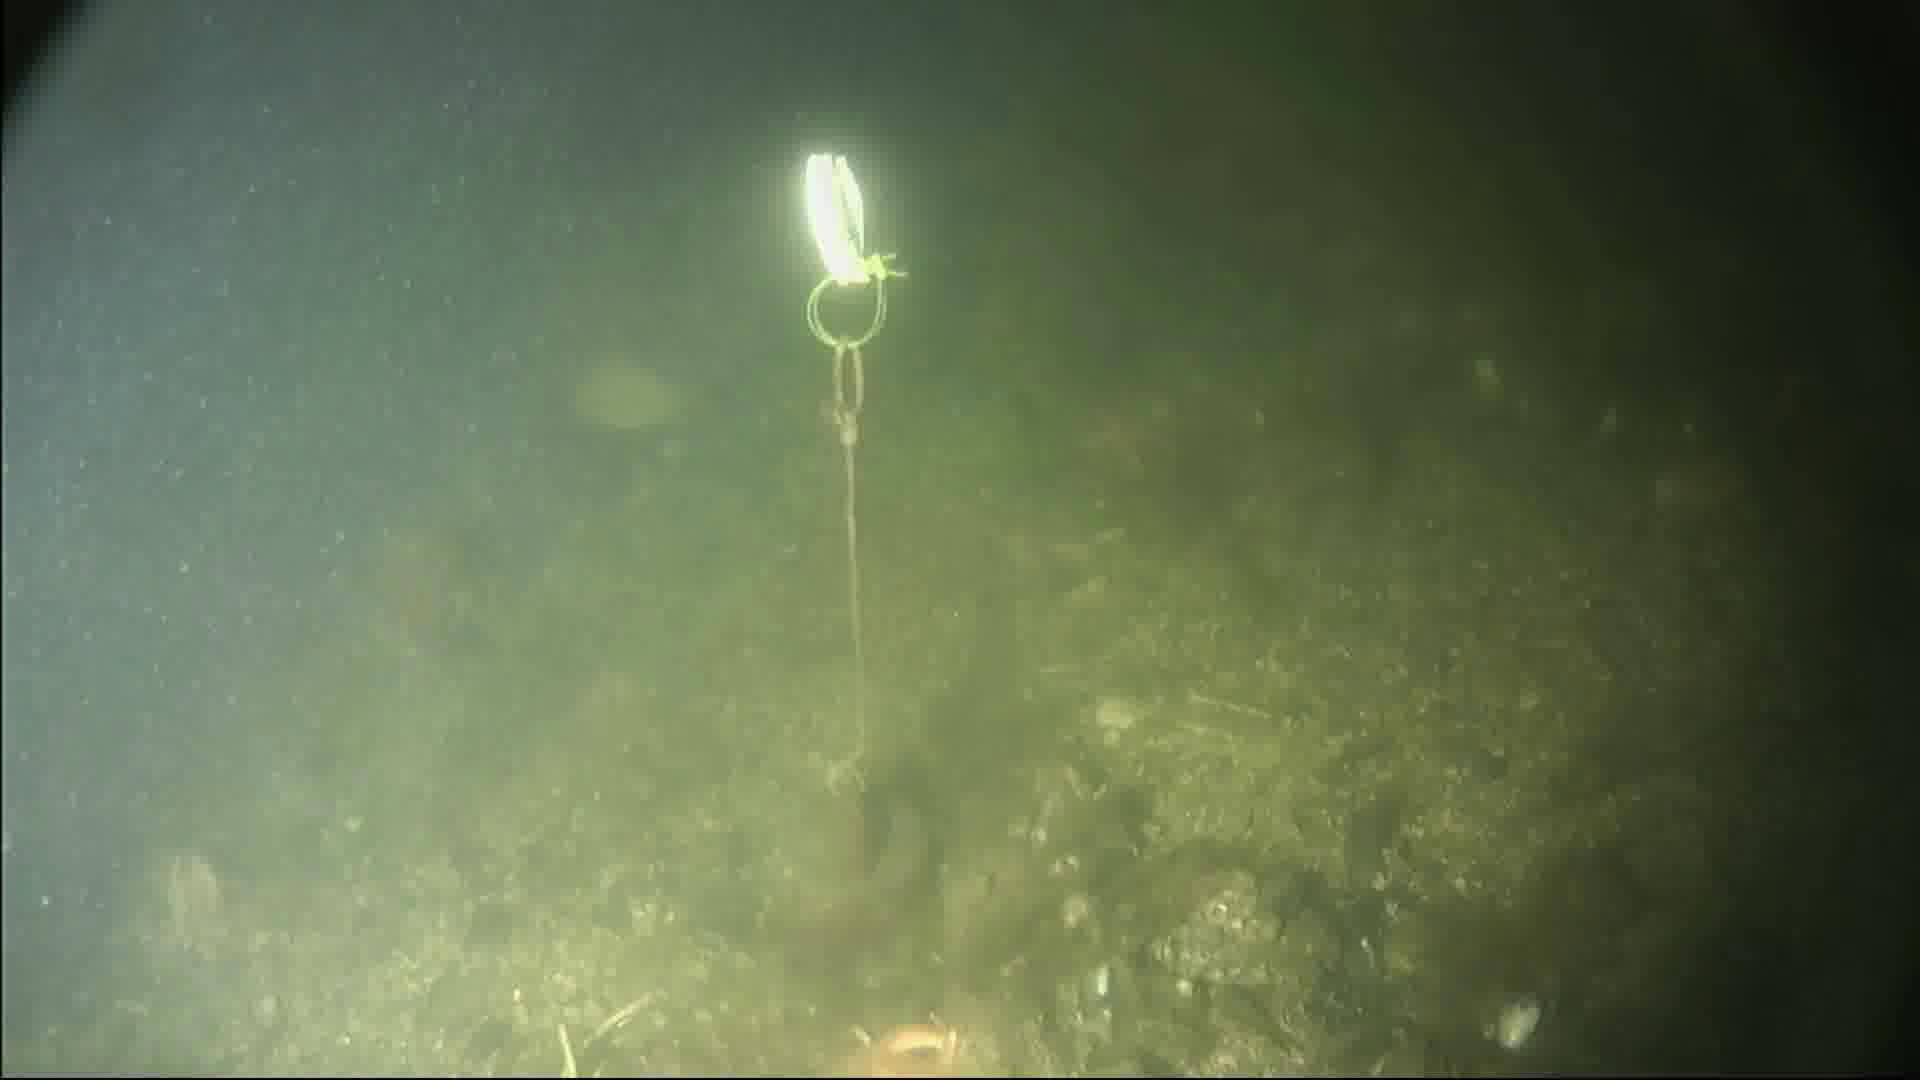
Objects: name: fish
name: starfish